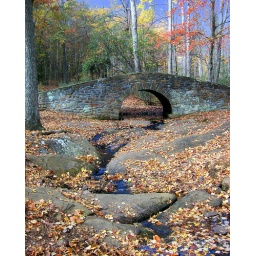
This is a stone bridge over a little stream near the north end of the path around the lake.